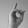
ASL letter: D